Fortification

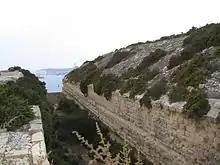
The ditch and counterscarp of Fort Delimara. Built in 1878, Delimara was built as a typical polygonal fort ditches and counterscarps made to be very deep, vertically sided, and cut directly into the rocks.

The founding of urban centers was an important means of territorial expansion and many cities, especially in eastern Europe, were founded precisely for this purpose during the period of Ostsiedlung. These cities are easy to recognize due to their regular layout and large market spaces. The fortifications of these settlements were continuously improved to reflect the current level of military development. During the Renaissance era, the Venetian Republic raised great walls around cities, and the finest examples, among others, are in Nicosia (Cyprus), Rocca di Manerba del Garda (Lombardy), and Palmanova (Italy), or Dubrovnik (Croatia), which proved to be futile against attacks but still stand to this day. Unlike the Venetians, the Ottomans used to build smaller fortifications but in greater numbers, and only rarely fortified entire settlements such as Počitelj, Vratnik, and Jajce in Bosnia.